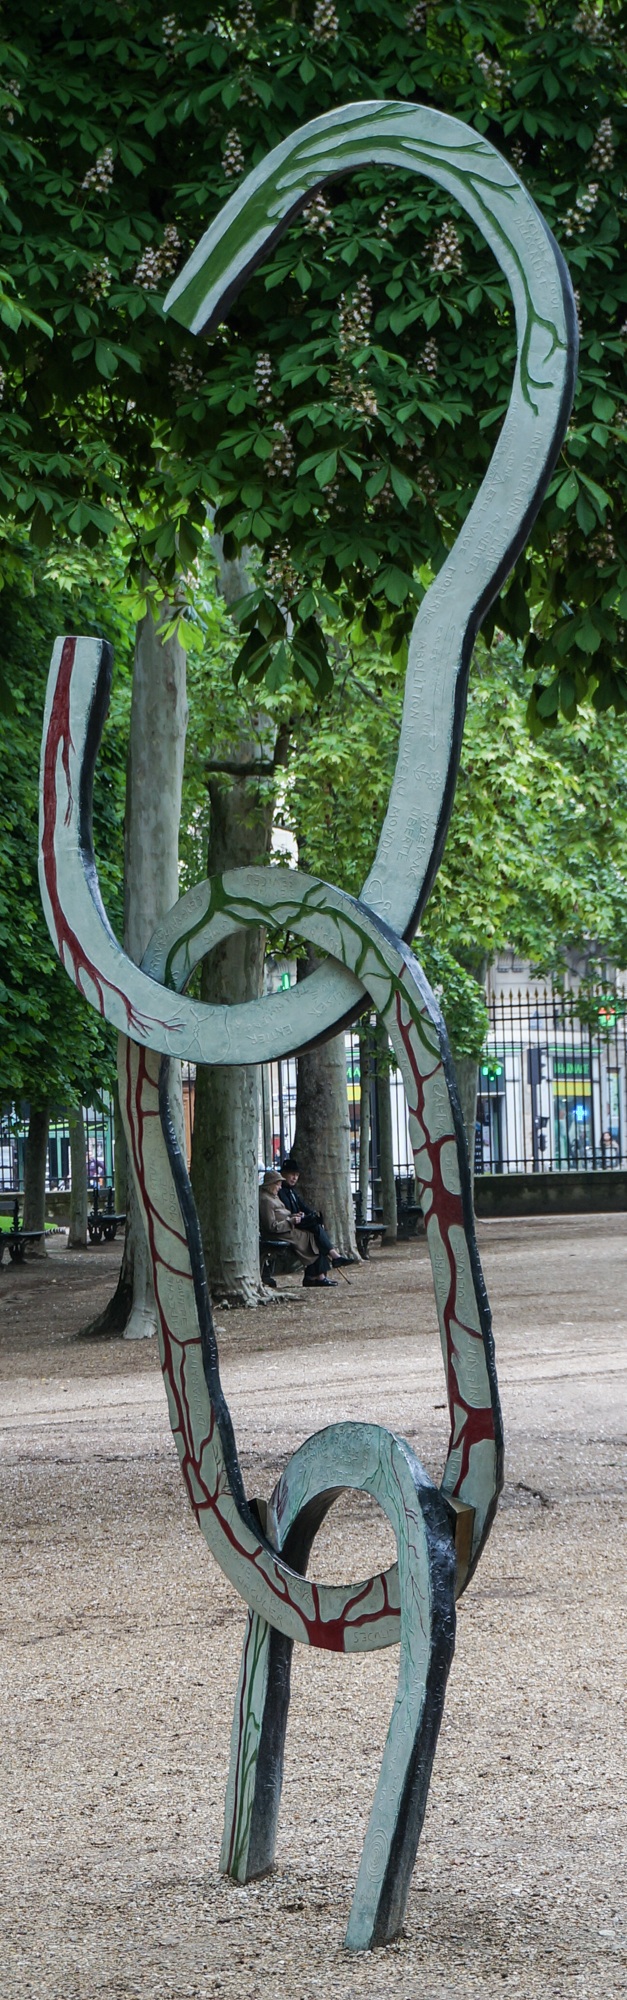
abstract, wheel, paris, statue, park, modern, bridle, sculpture, art, playground, halter, modern art, outdoor structure